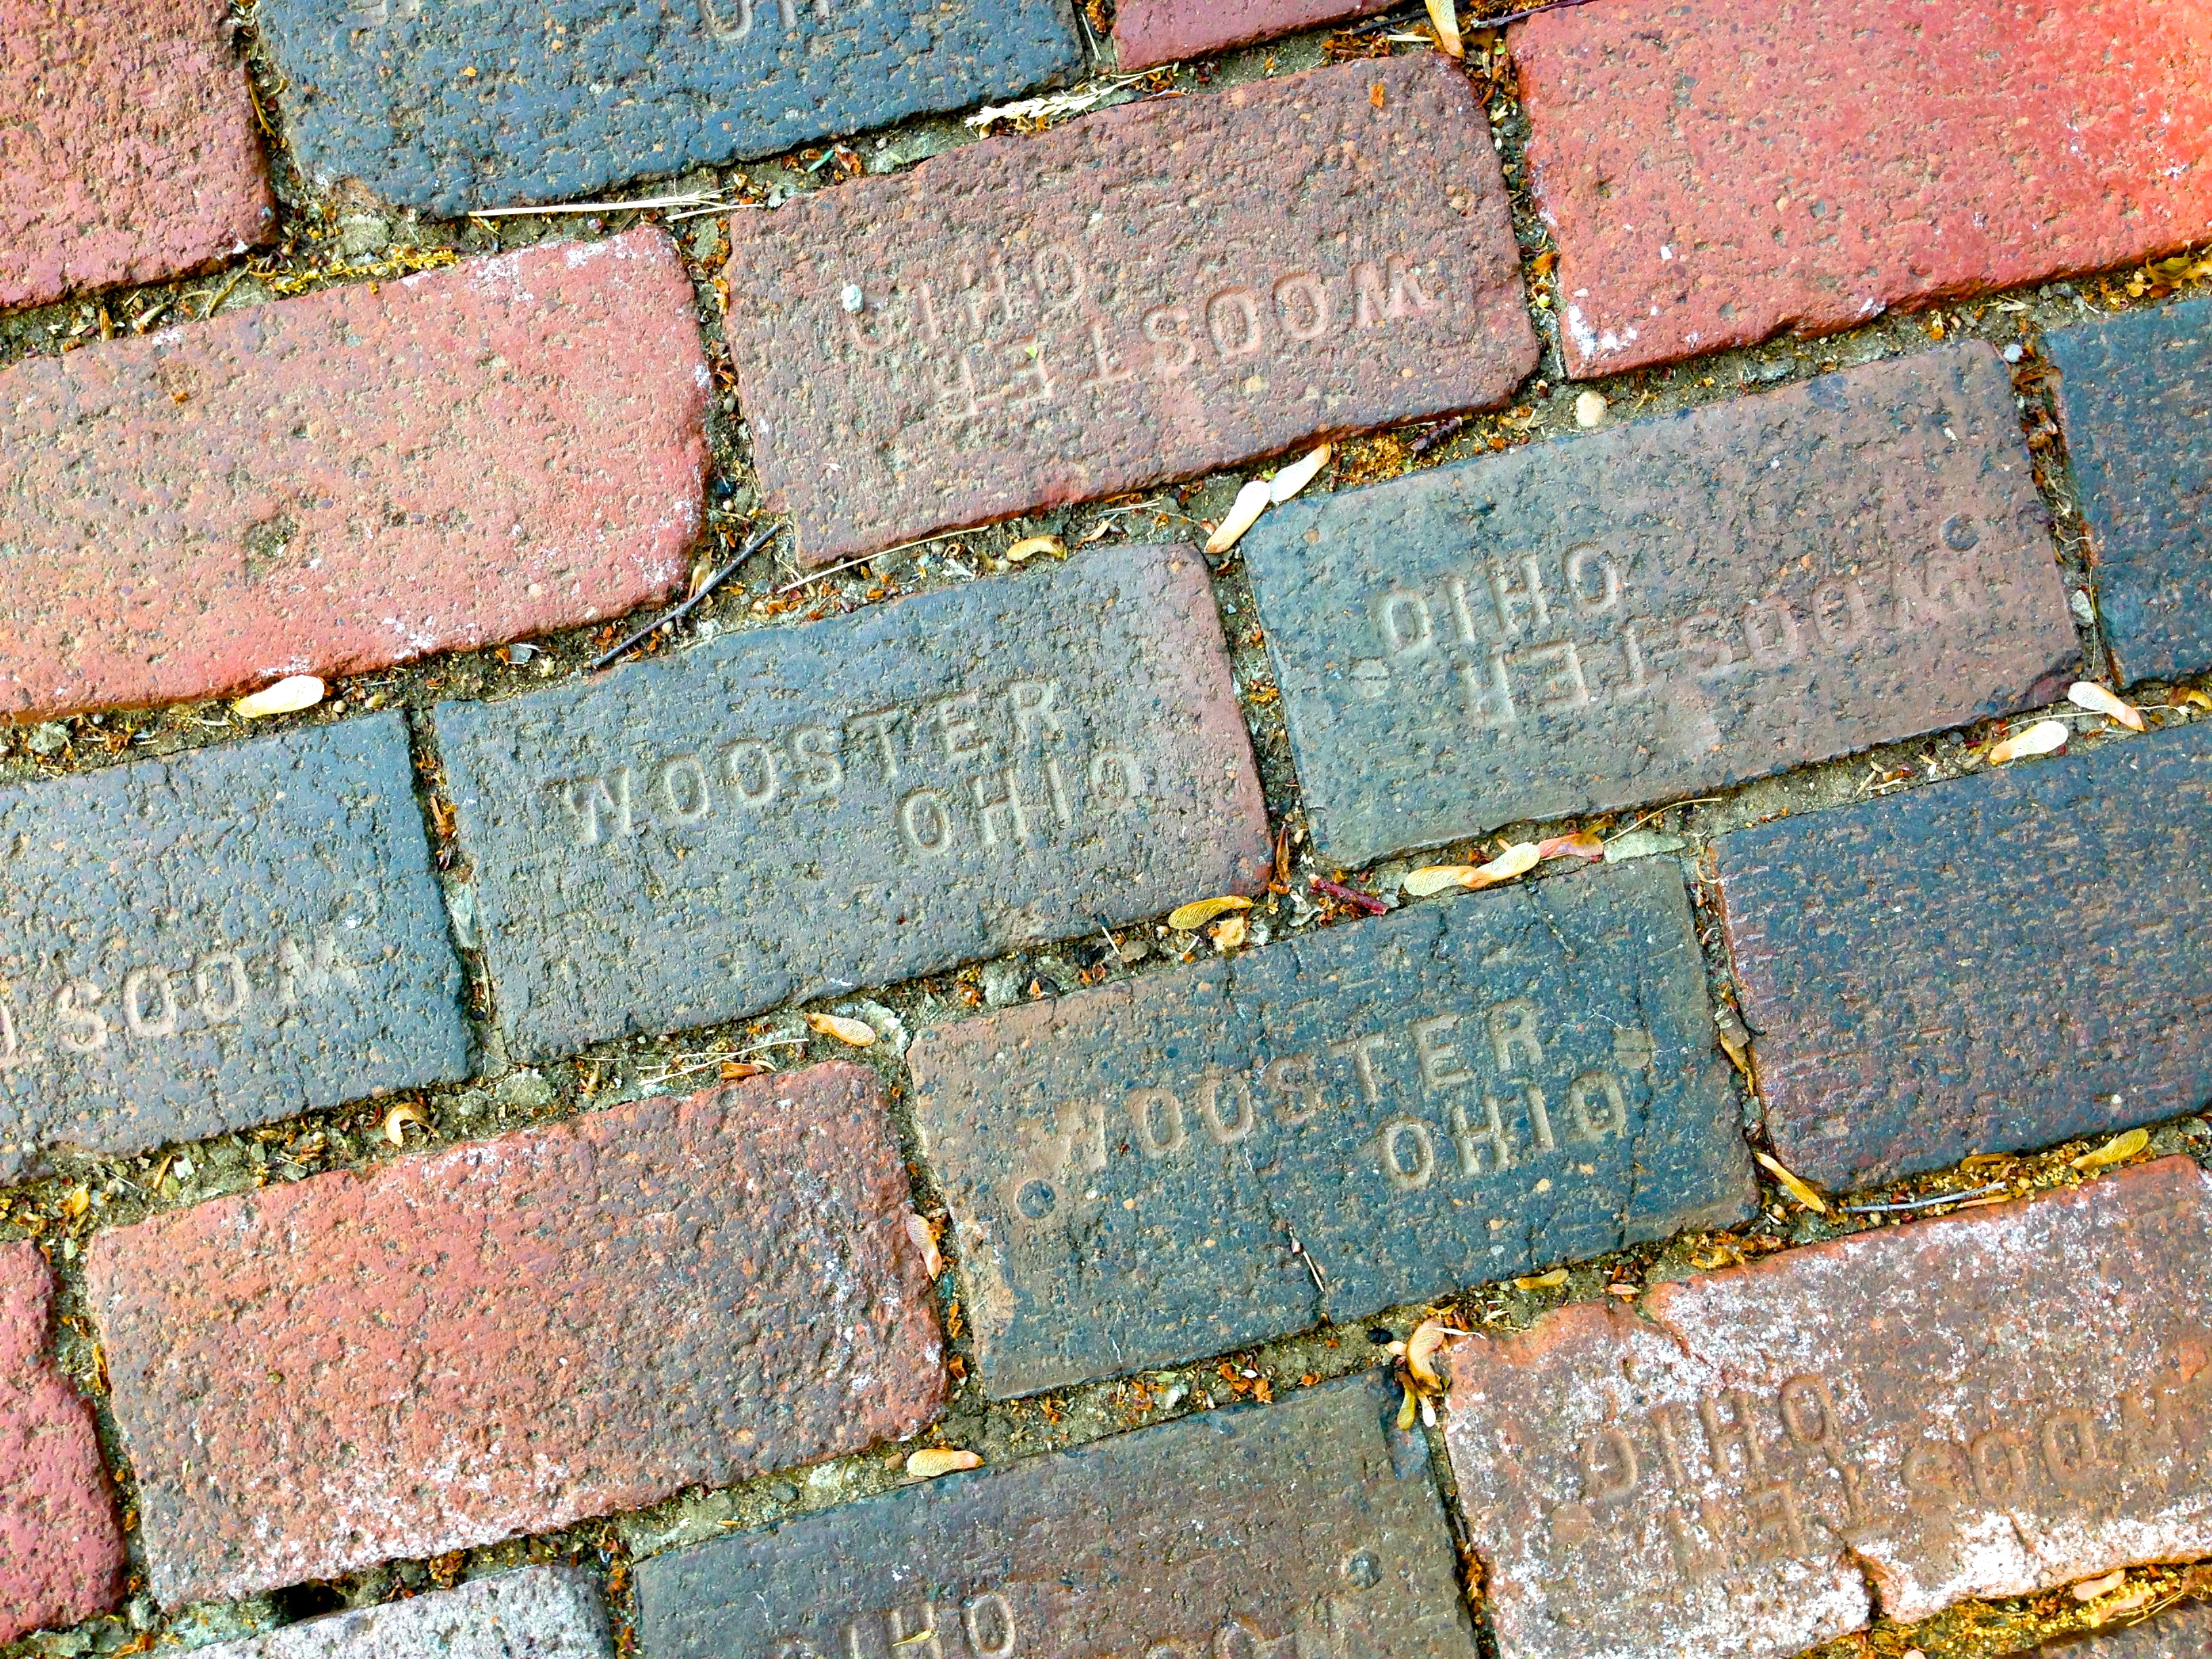
texture, floor, wall, asphalt, soil, brick, material, brickwork, 2013365, raildog, wooster, flooring, road surface